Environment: real
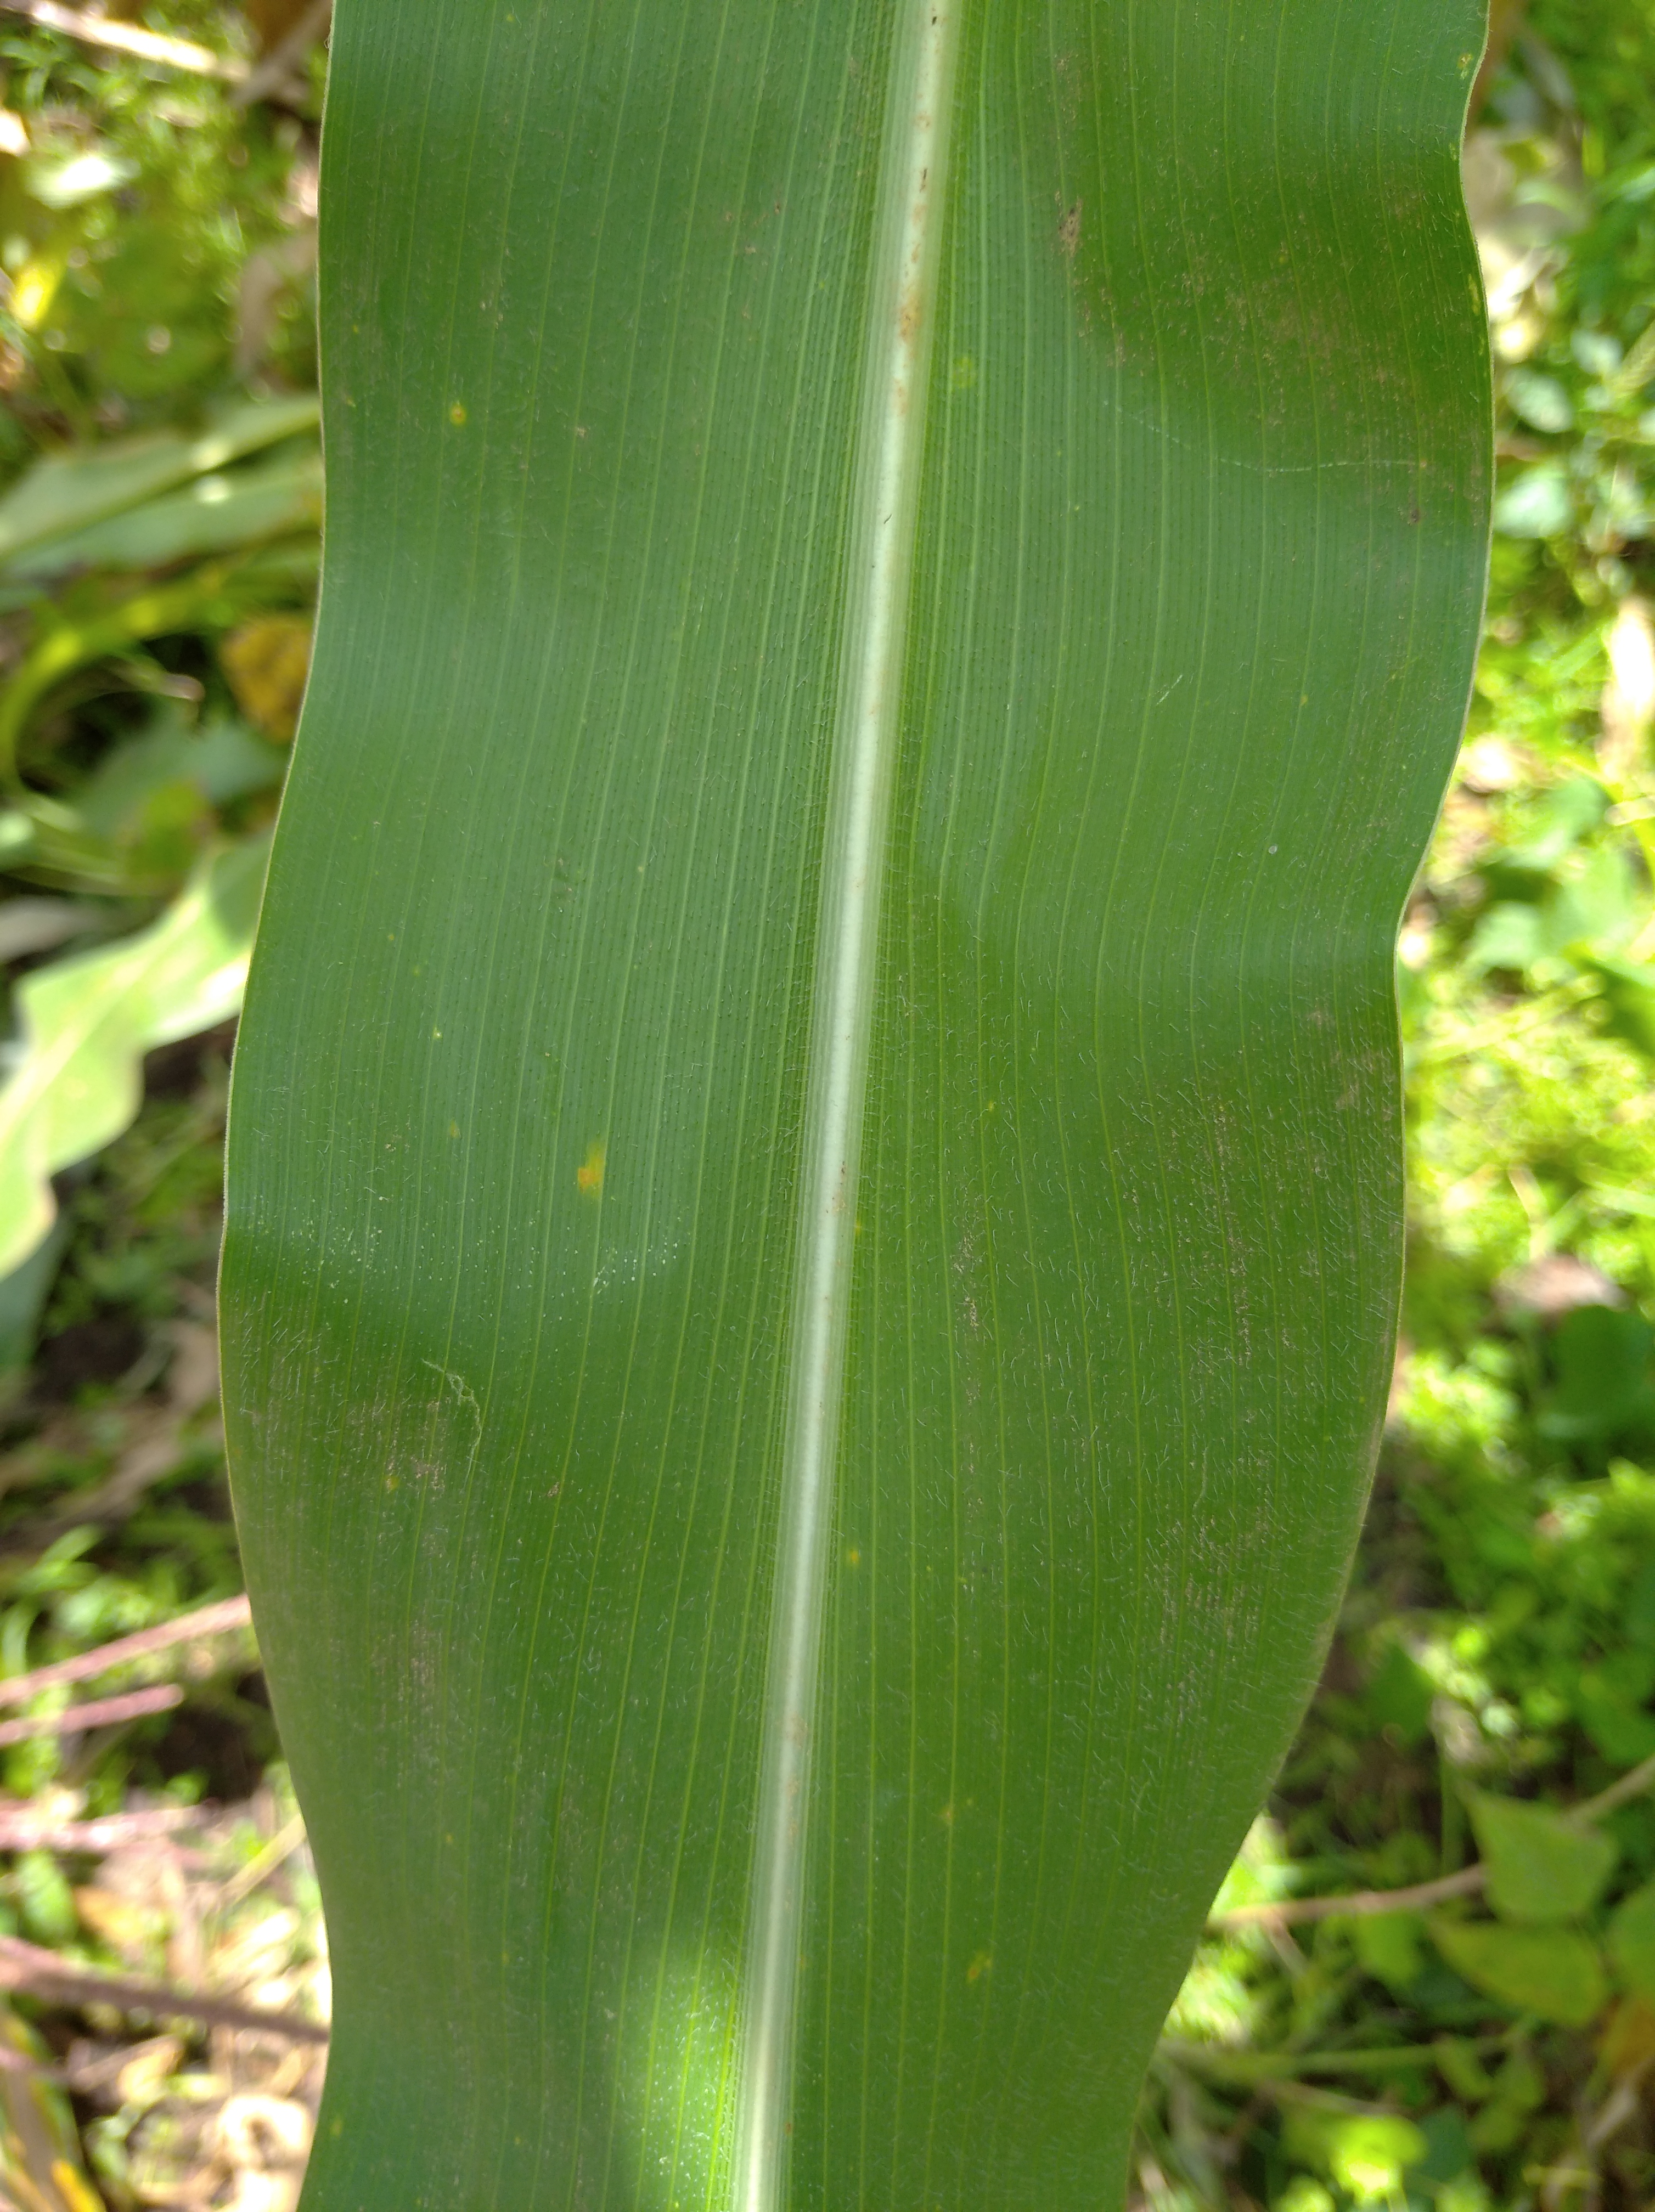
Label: healthy